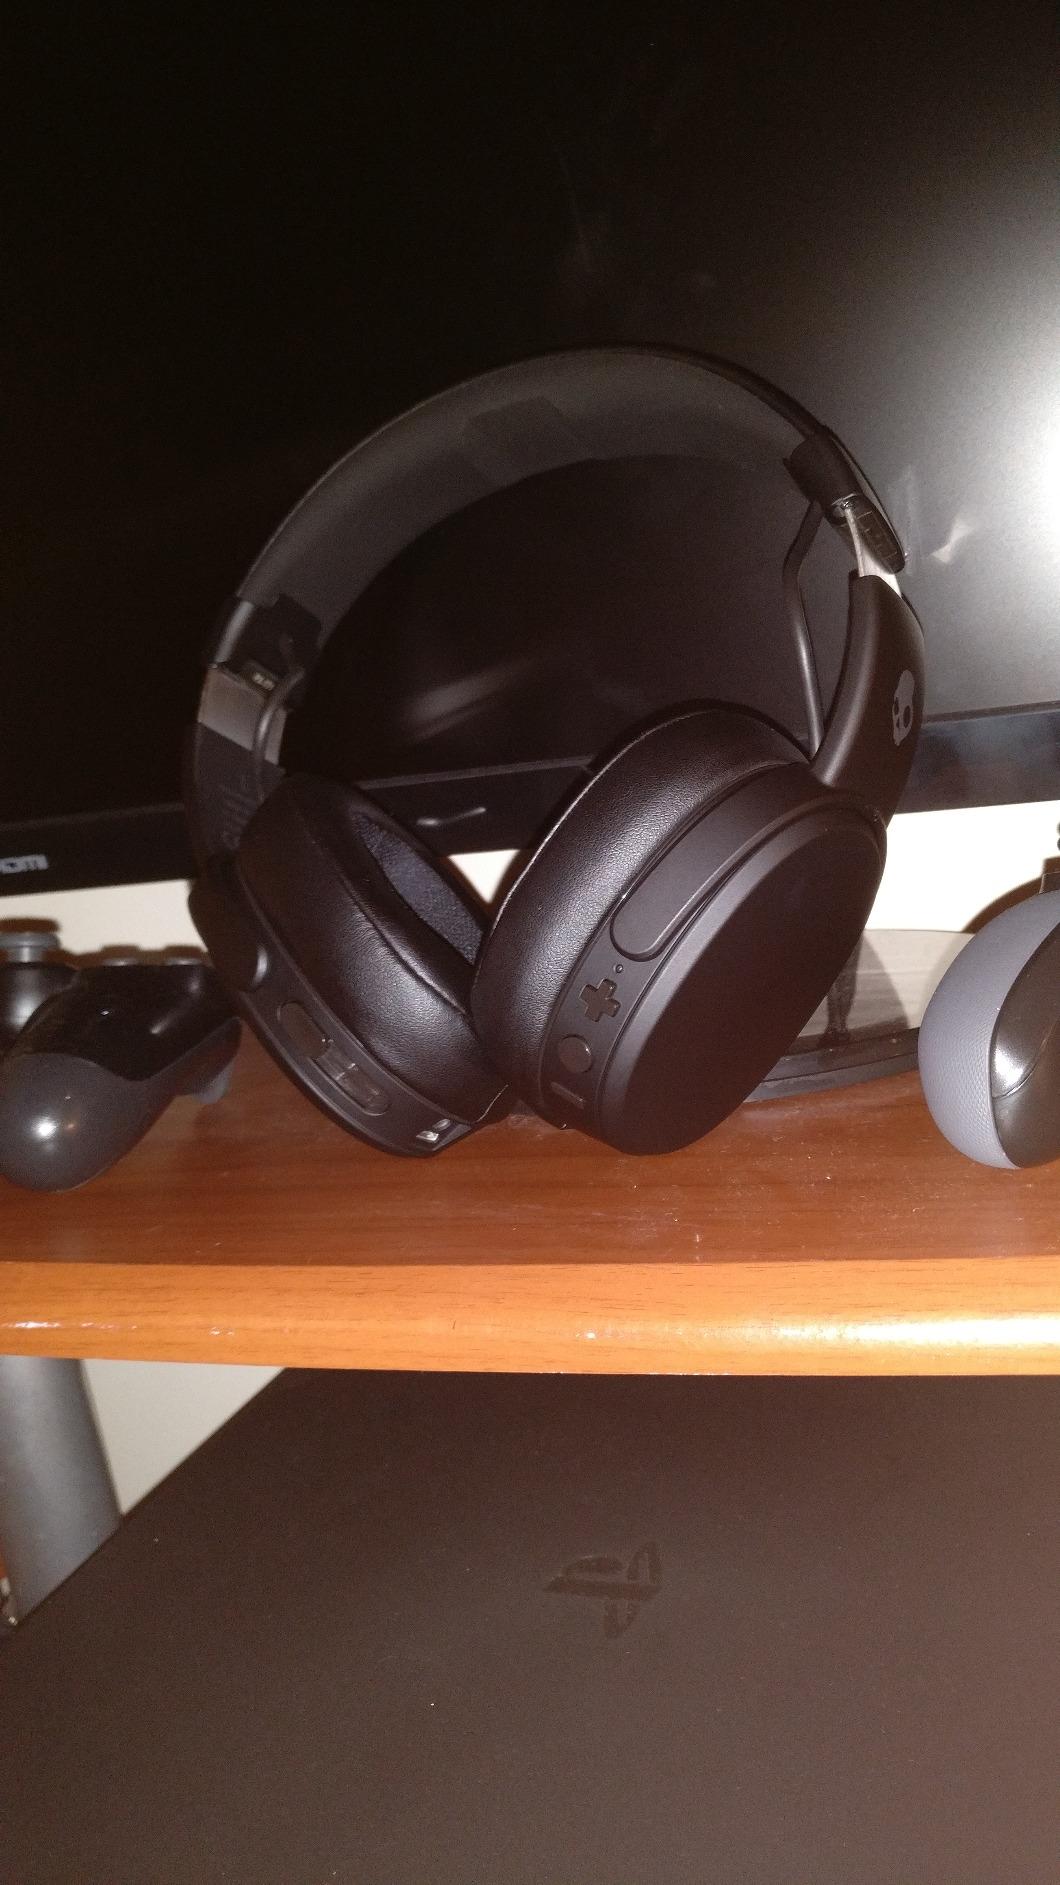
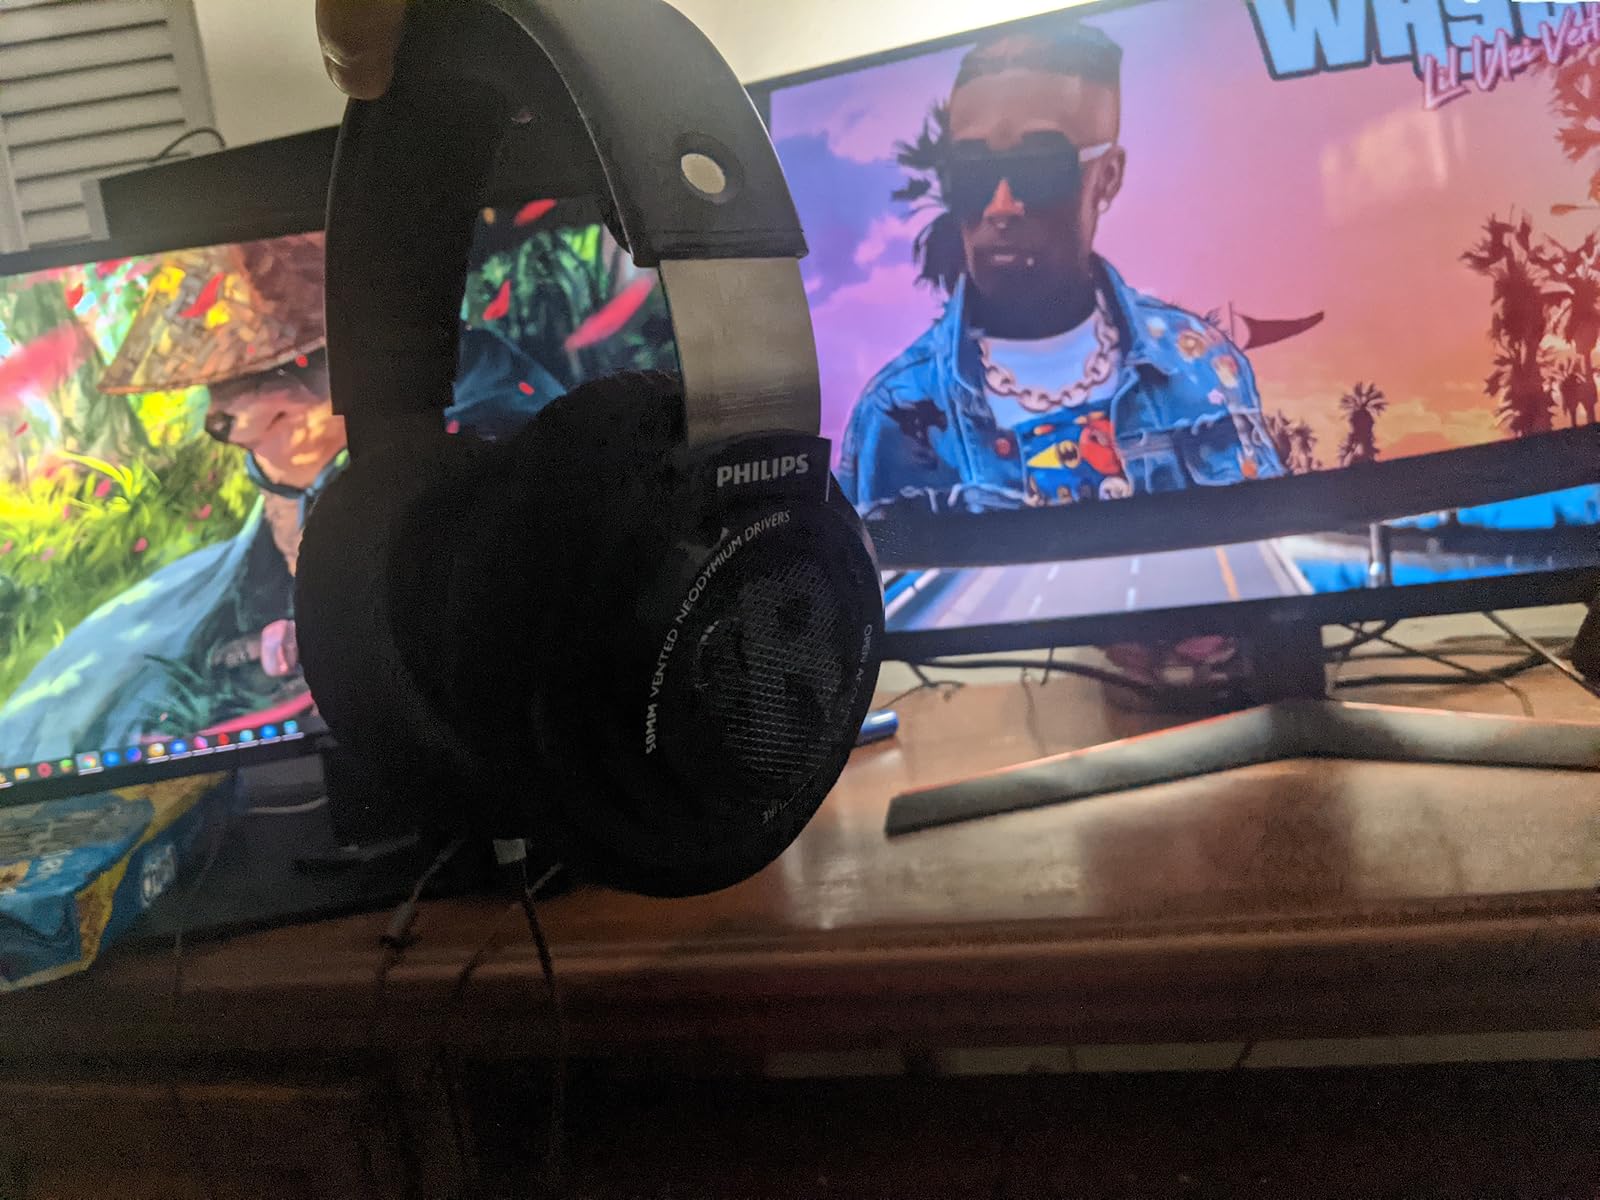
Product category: headphones
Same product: no